Lego Design byME

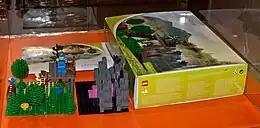
Lego Design byME set designed with Lego Digital Designer

Lego Design byME (previously known as Lego Factory since the 2005 launch and stylized as LEGO Design byME) was a service connected with the construction toy Lego. Using this service, people could design their own Lego models using Lego Digital Designer, then upload them to the Lego website, design their own box design, and order them for actual delivery. The brand also covered a small selection of products that have been designed by Lego fans, and which were available to purchase as a set.